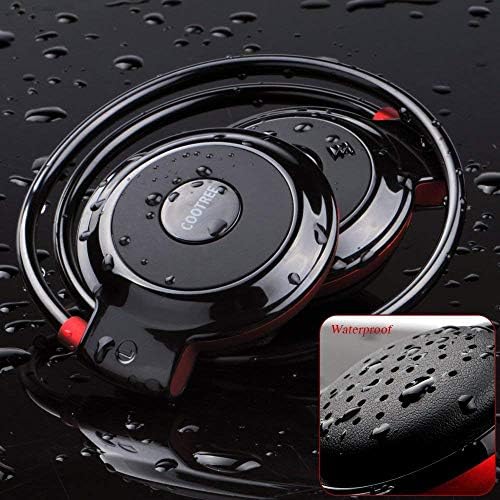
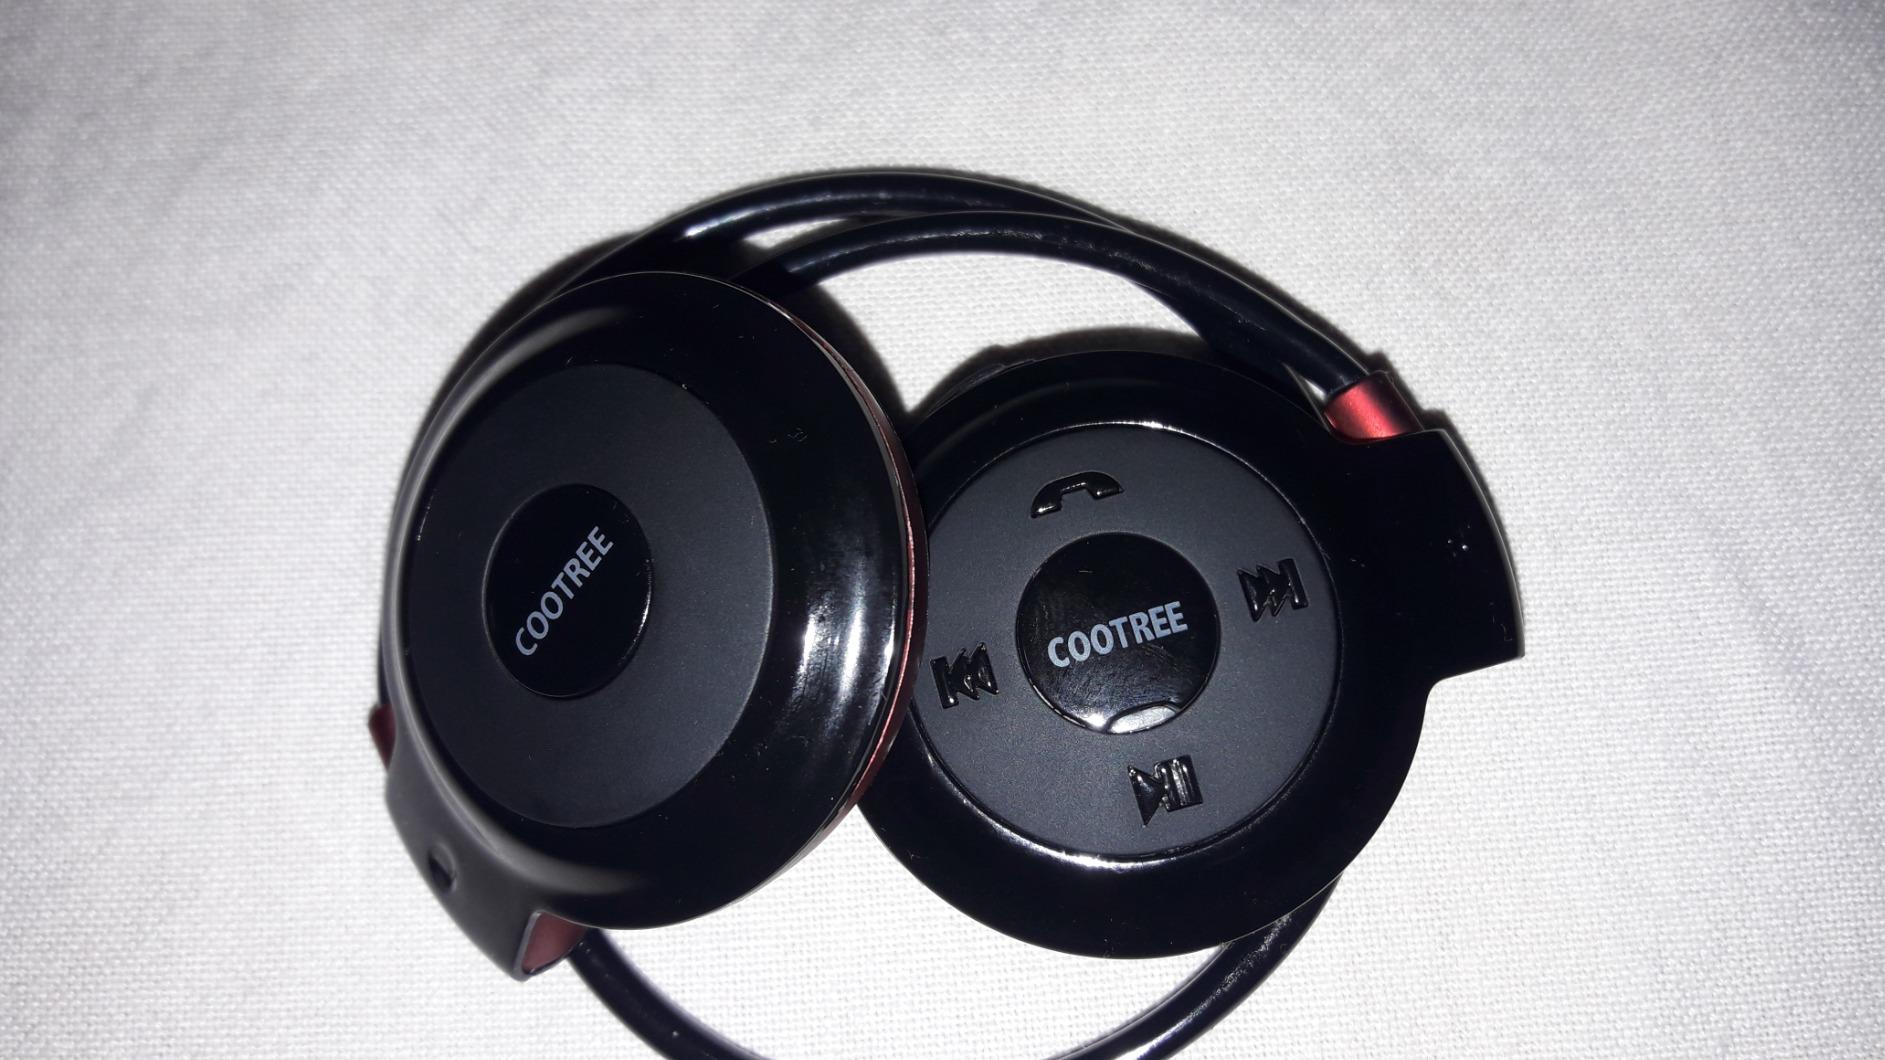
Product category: headphones
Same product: yes